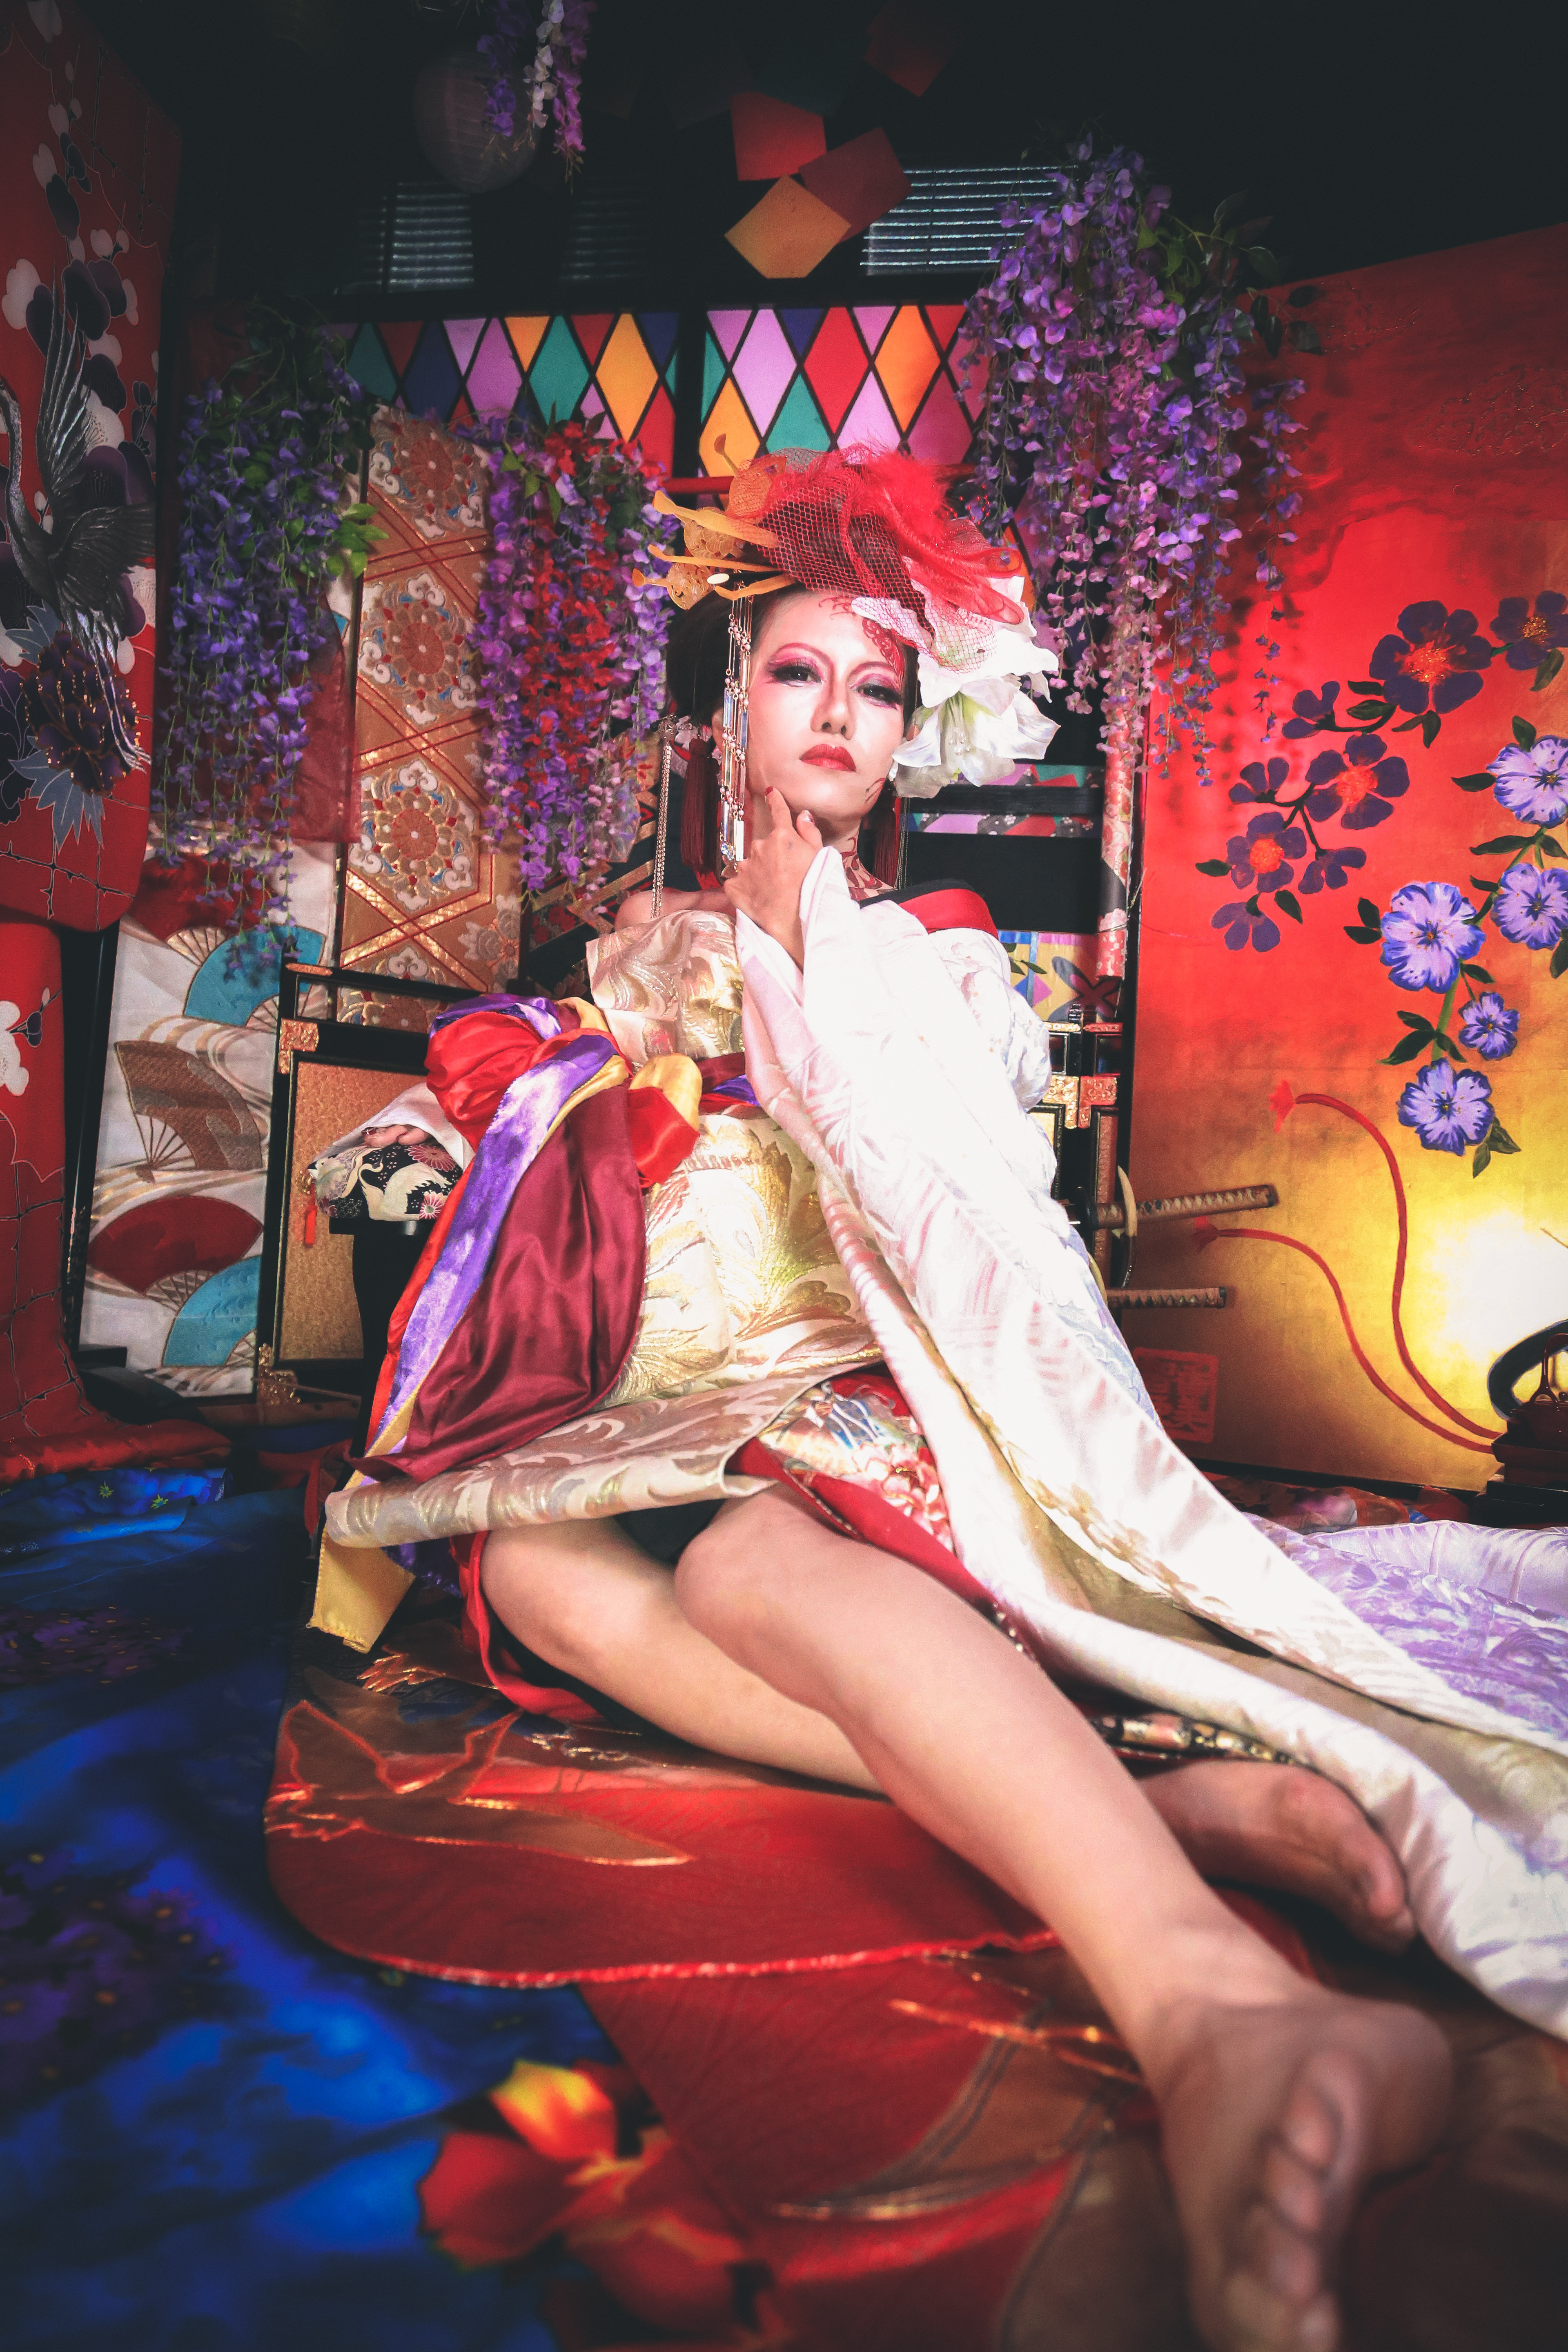
woman, magenta, barefoot, foot, lap